Potamiou

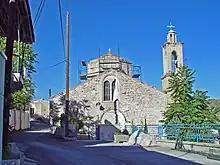
A church in Potamiou village

Potamiou is a village in the Limassol District of Cyprus, located 4 km south of Omodos.